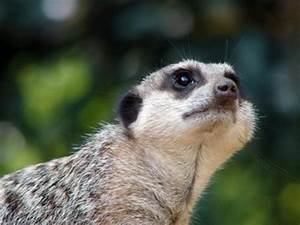
Label: scoiattolo